David Carll

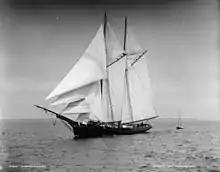
Schooner "Ambassadress."

He also did the alterations for the schooner yacht Sappho (1867). He built the yachts: Ambassadress (1877), Nirvana (1884), Atalanta (1873), Vega Reindeer (1873), Stephen D. Barnes (1875), LV 39 (1875), William H. Bailey (1878), Samuel S. Thorp (1881), Mollie J. Saunders (1883), Sue Williams (1883), and Vesta; the sloops: Gracie (1878), Phebe and Lurline; and the Magic for Franklin Osgood.